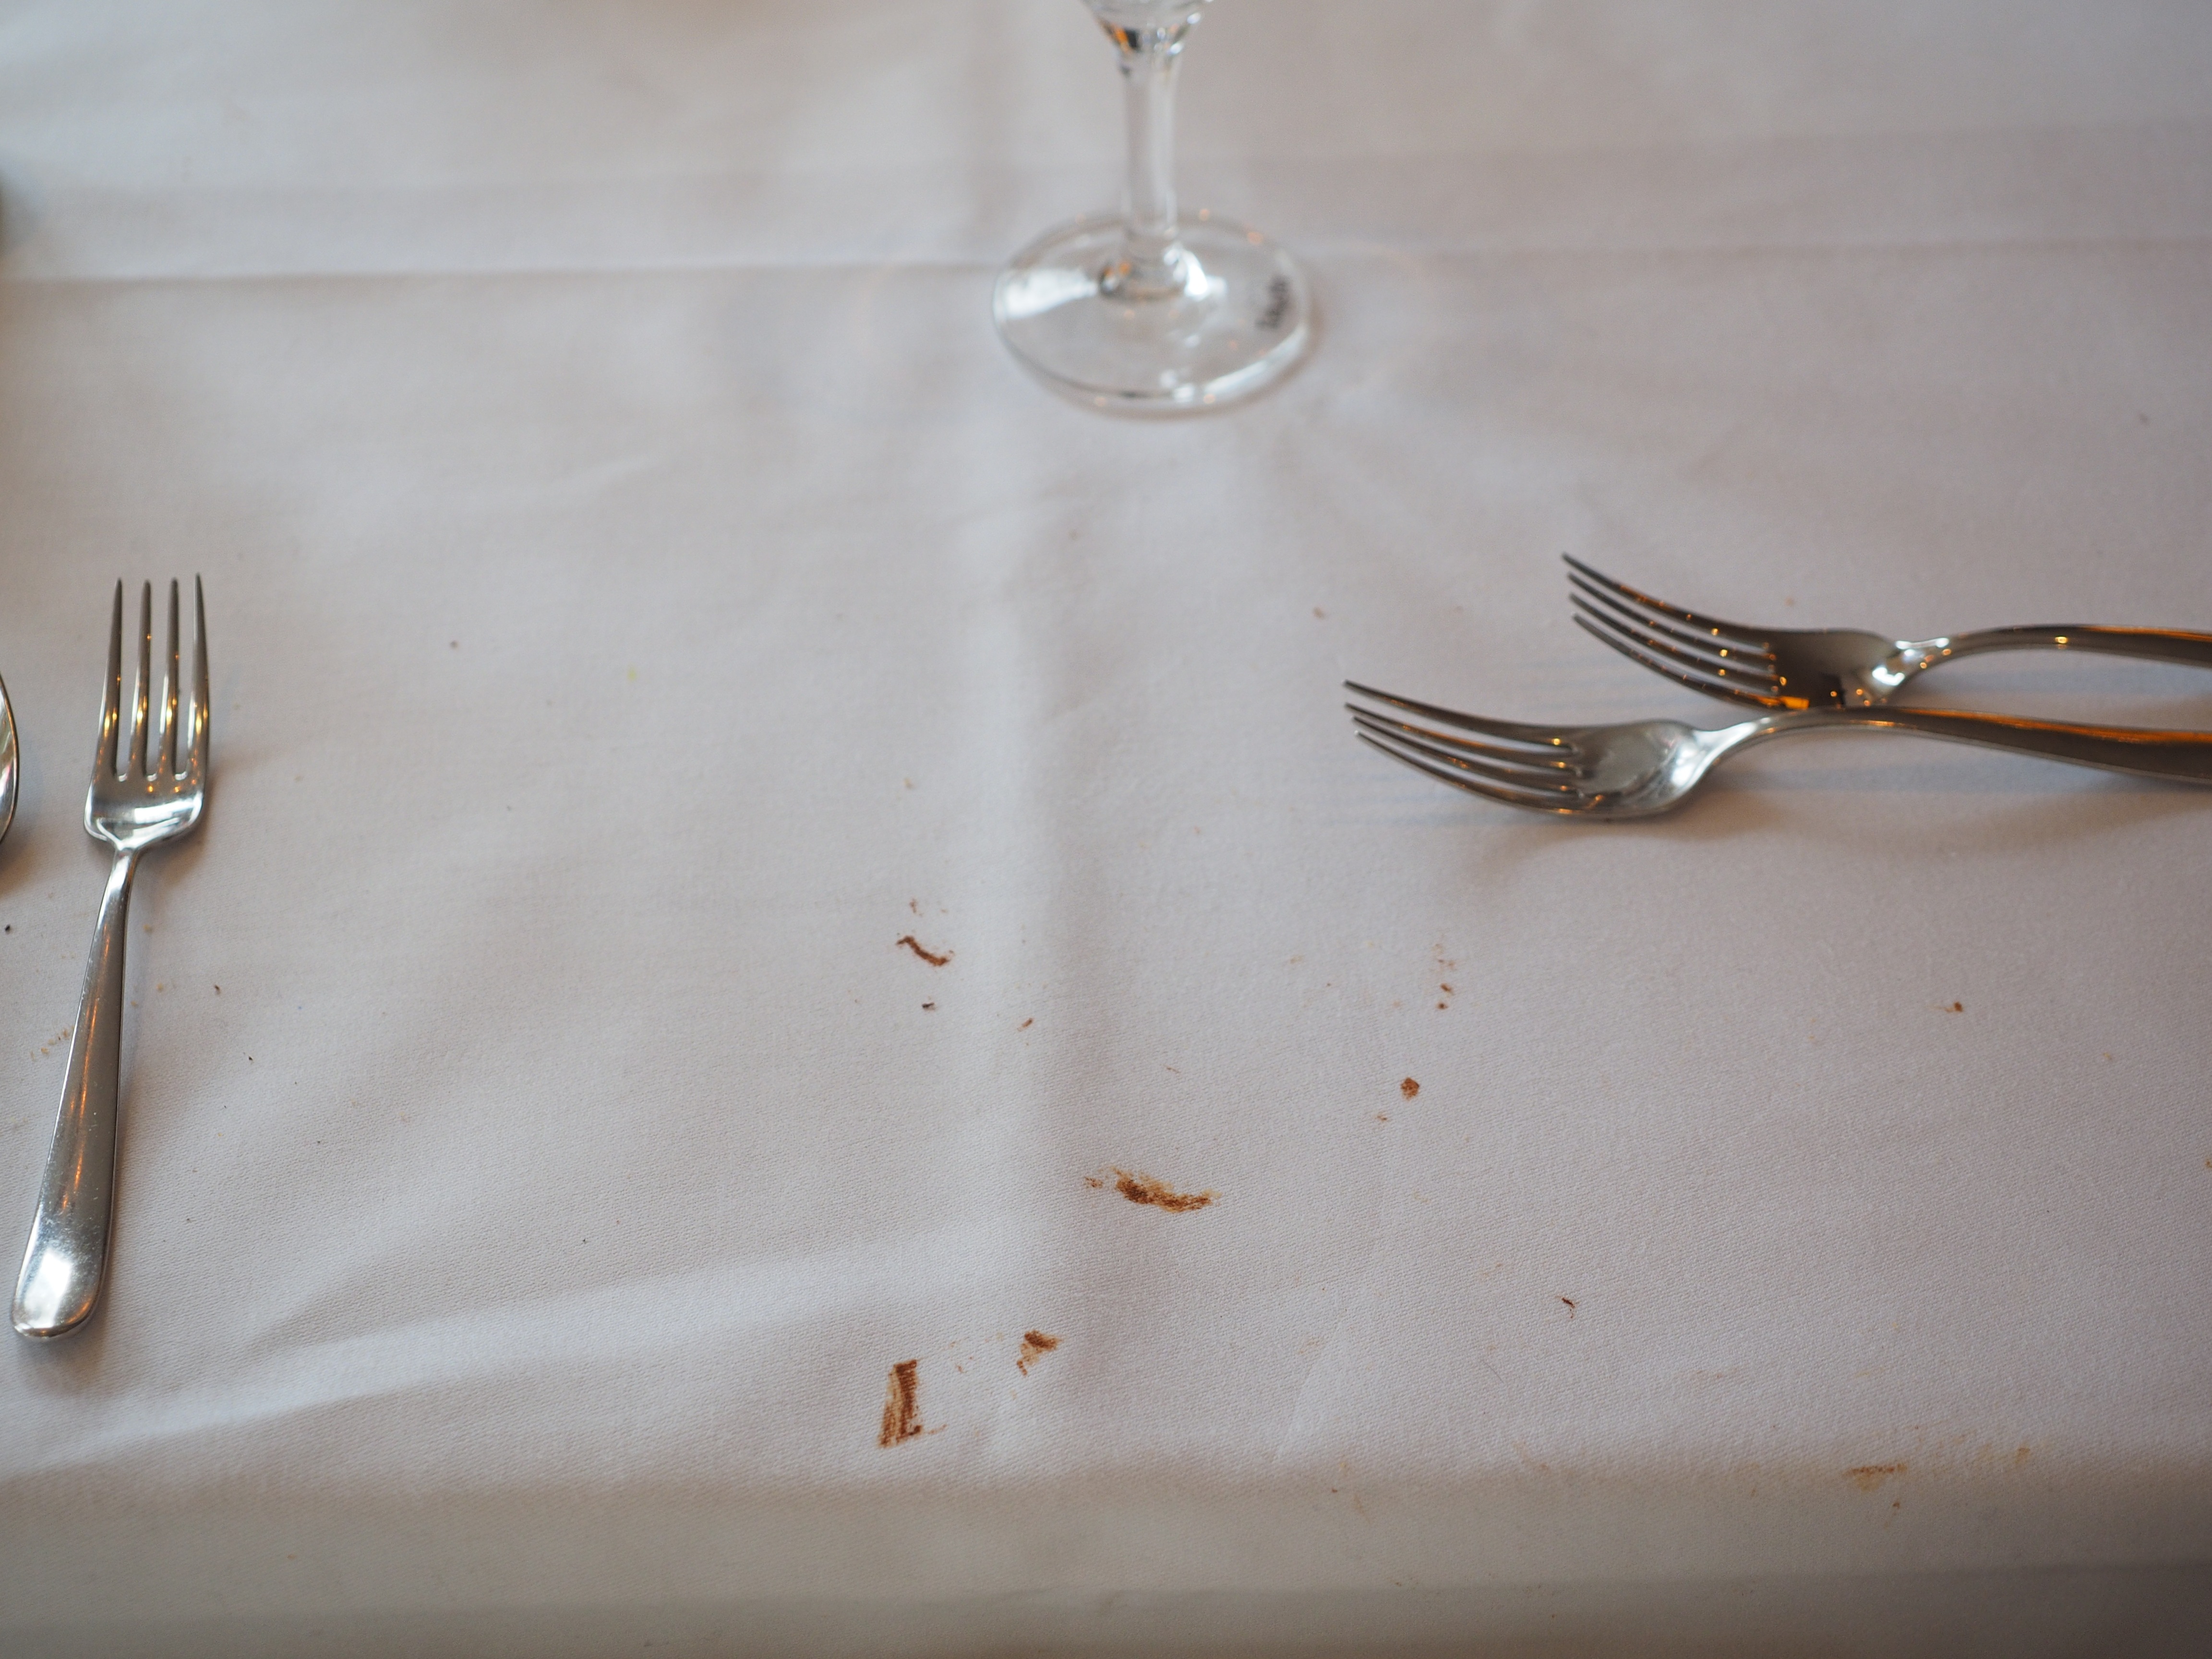
table, fork, glass, metal, dirty, chocolate, material, tablecloth, jewellery, silver, blob, stains, daub, chocolate reste, kleckerei